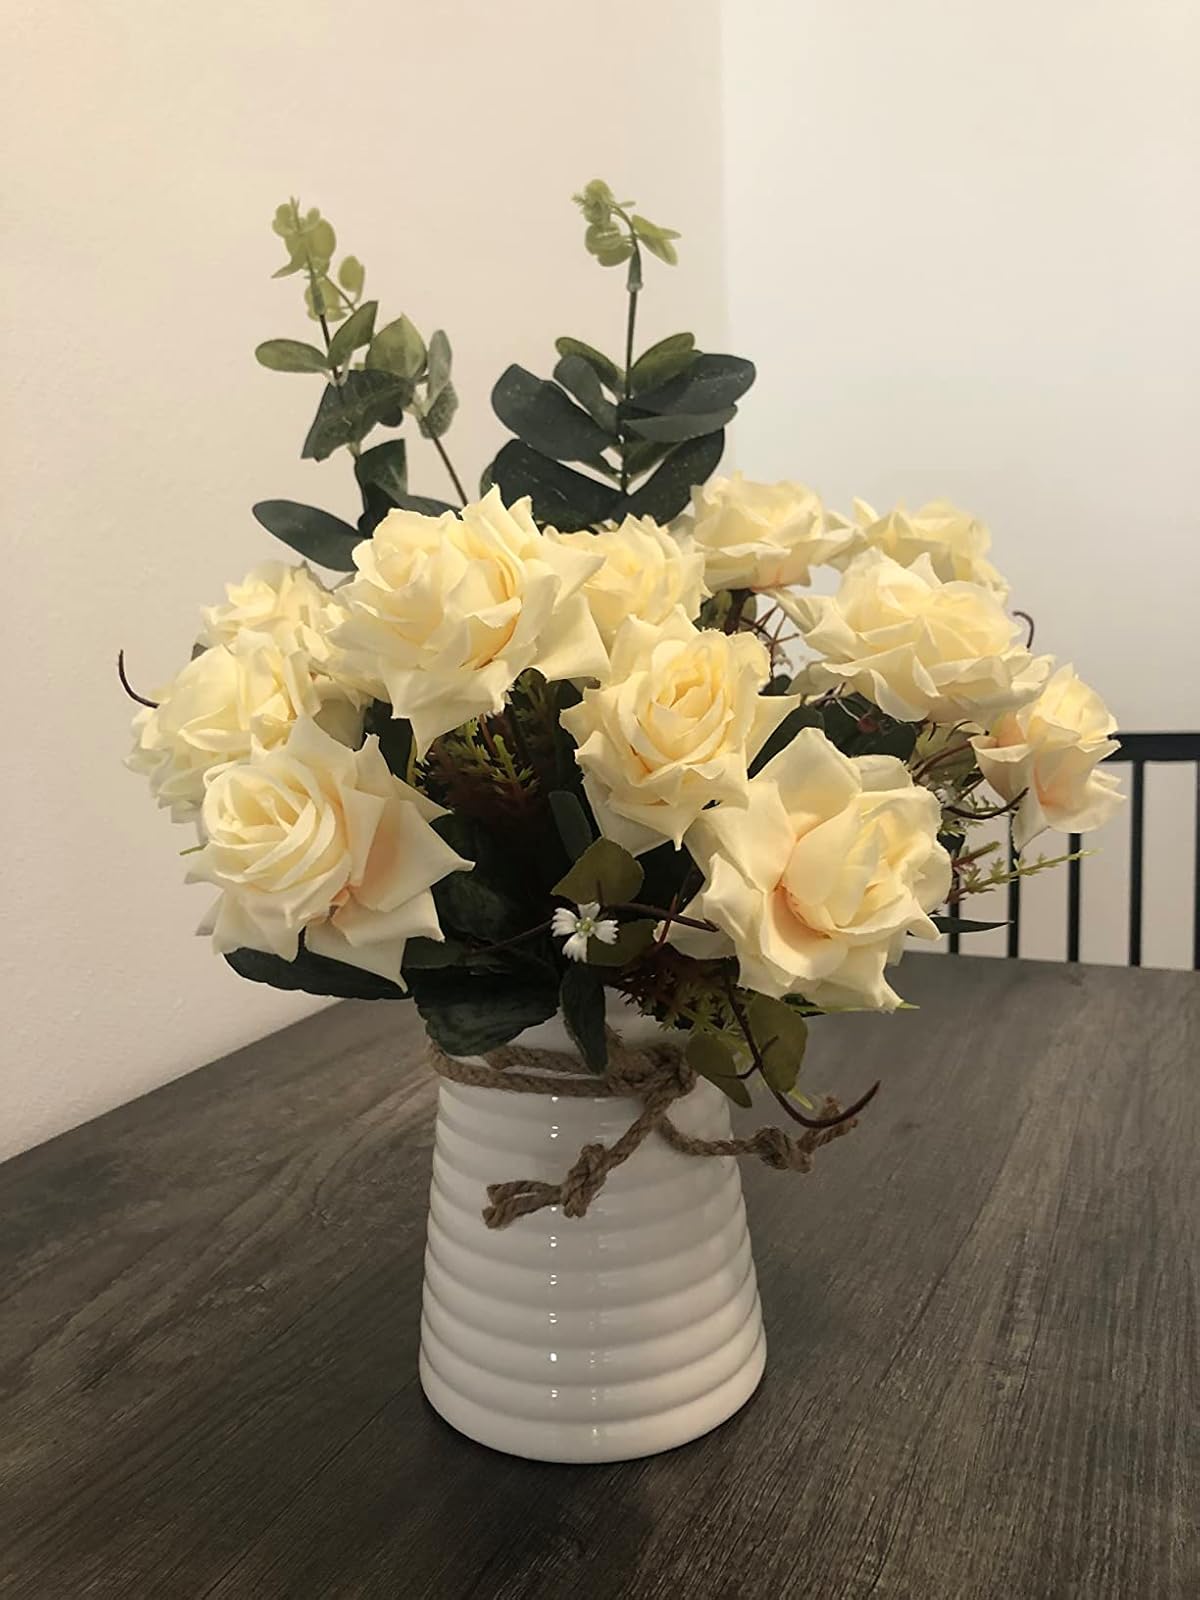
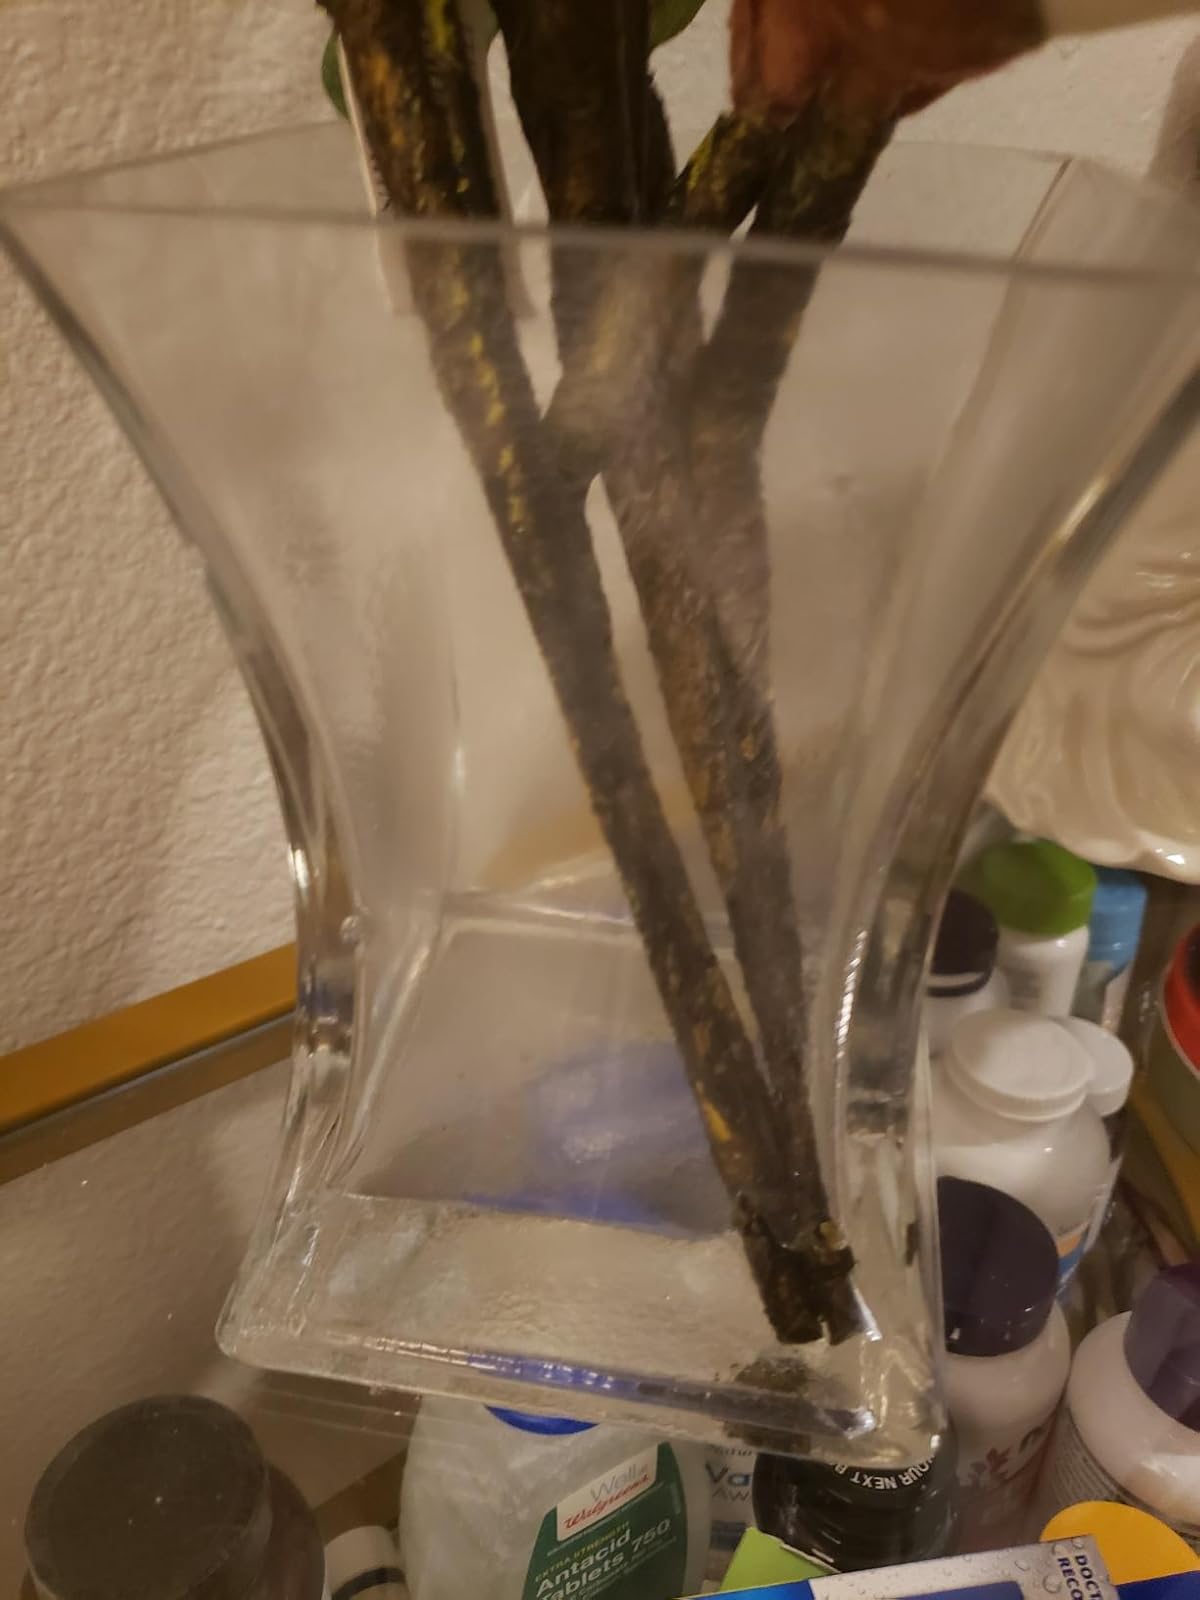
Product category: vase
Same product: no